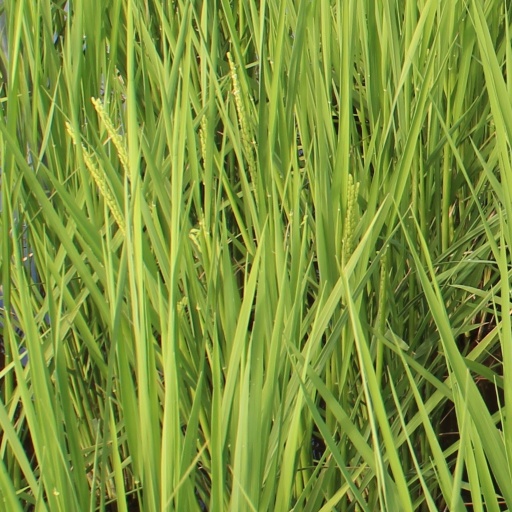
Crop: rice